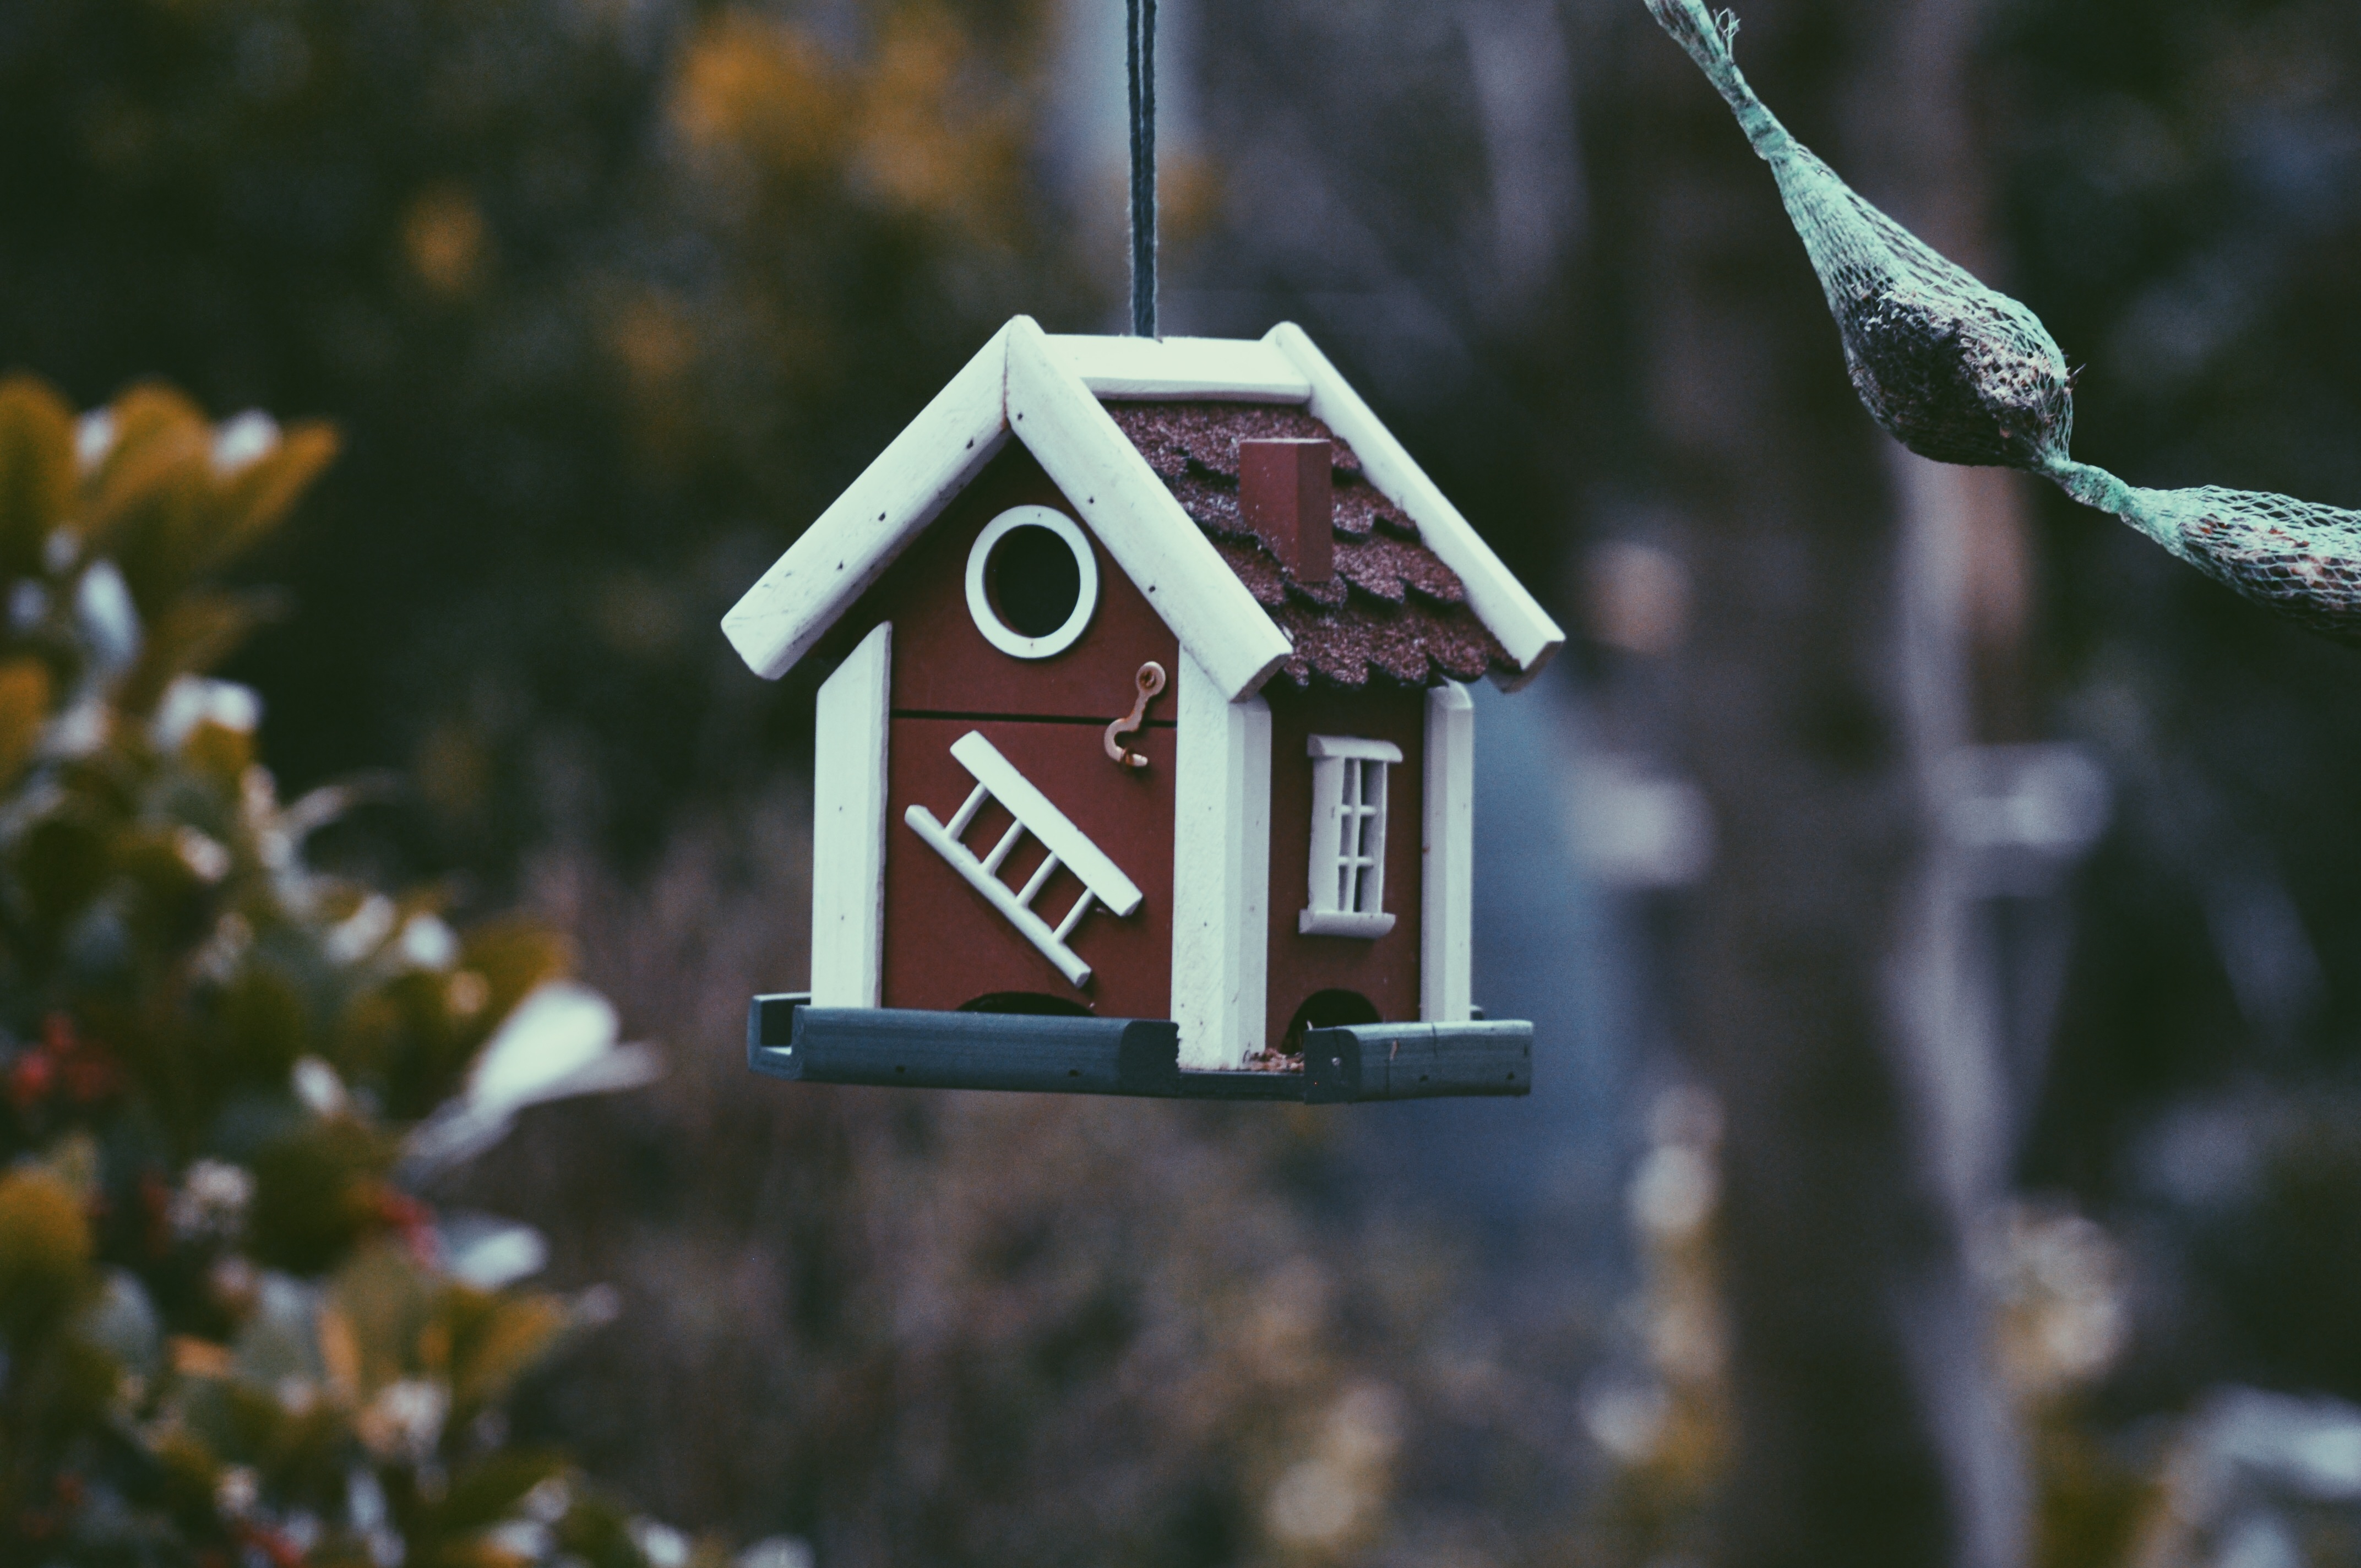
tree, branch, winter, season